Color calibration

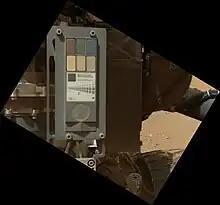
"Calibration Target" of the "Mars Hand Lens Imager (MAHLI)" on the Mars Curiosity rover (September 9, 2012) (<a href="http%3A//mars.jpl.nasa.gov/images/MAHLIcaltarget-br2.jpg">3-D image

The most common form of calibration aims at adjusting cameras, scanners, monitors, and printers for photographic reproduction. The aim is that a printed copy of a photograph appears identical in saturation and dynamic range to the original or a source file on a computer display. This means that three independent calibrations need to be performed: